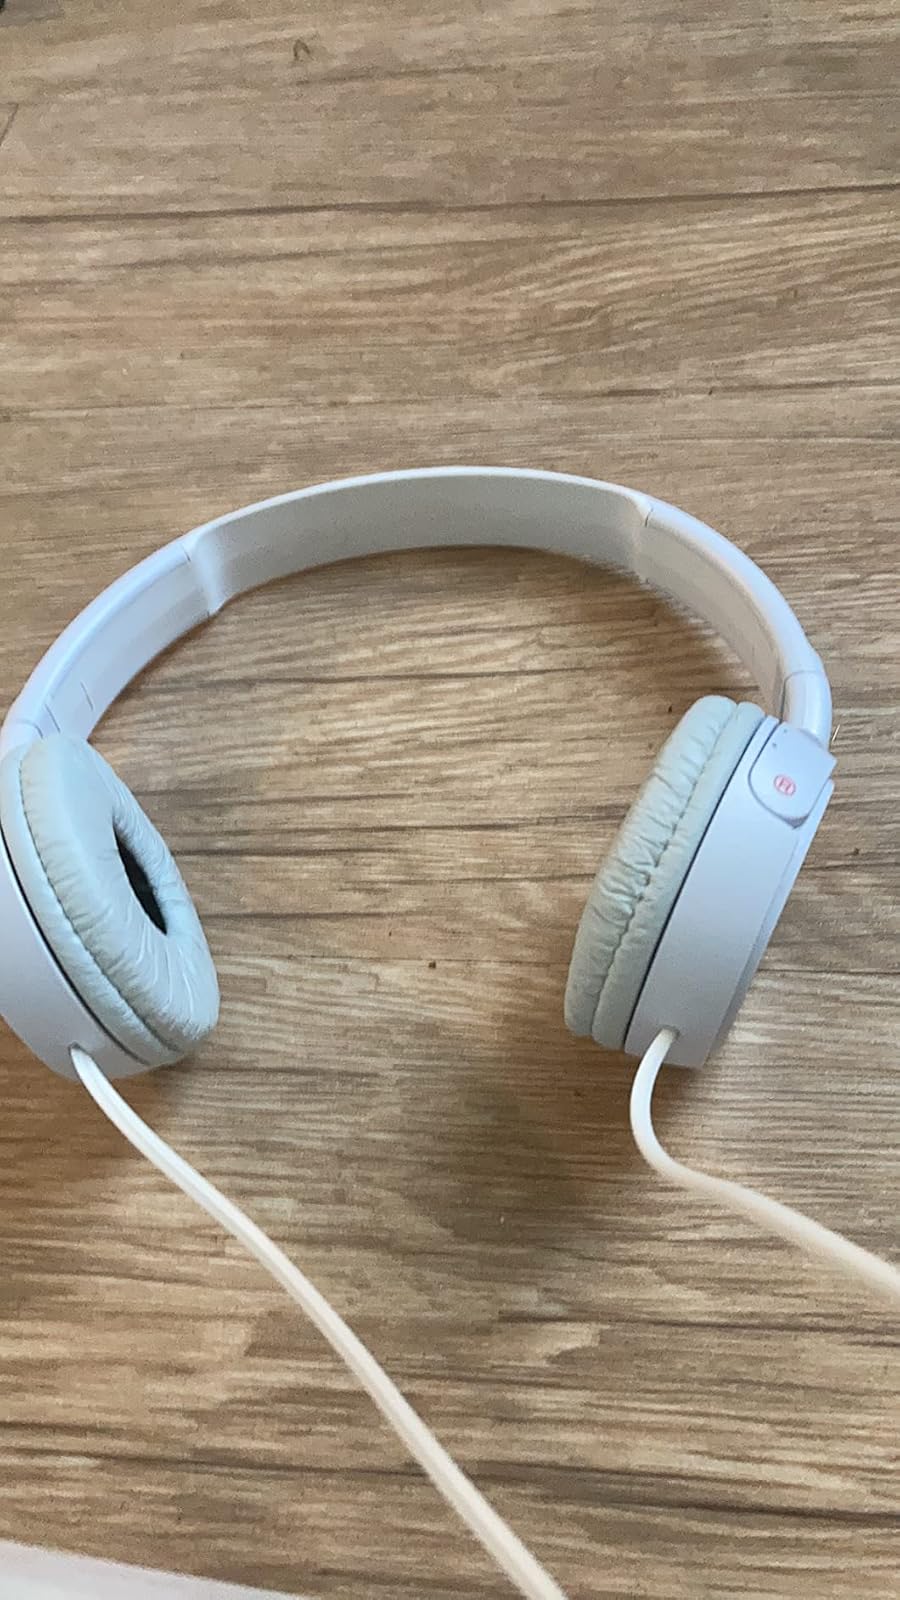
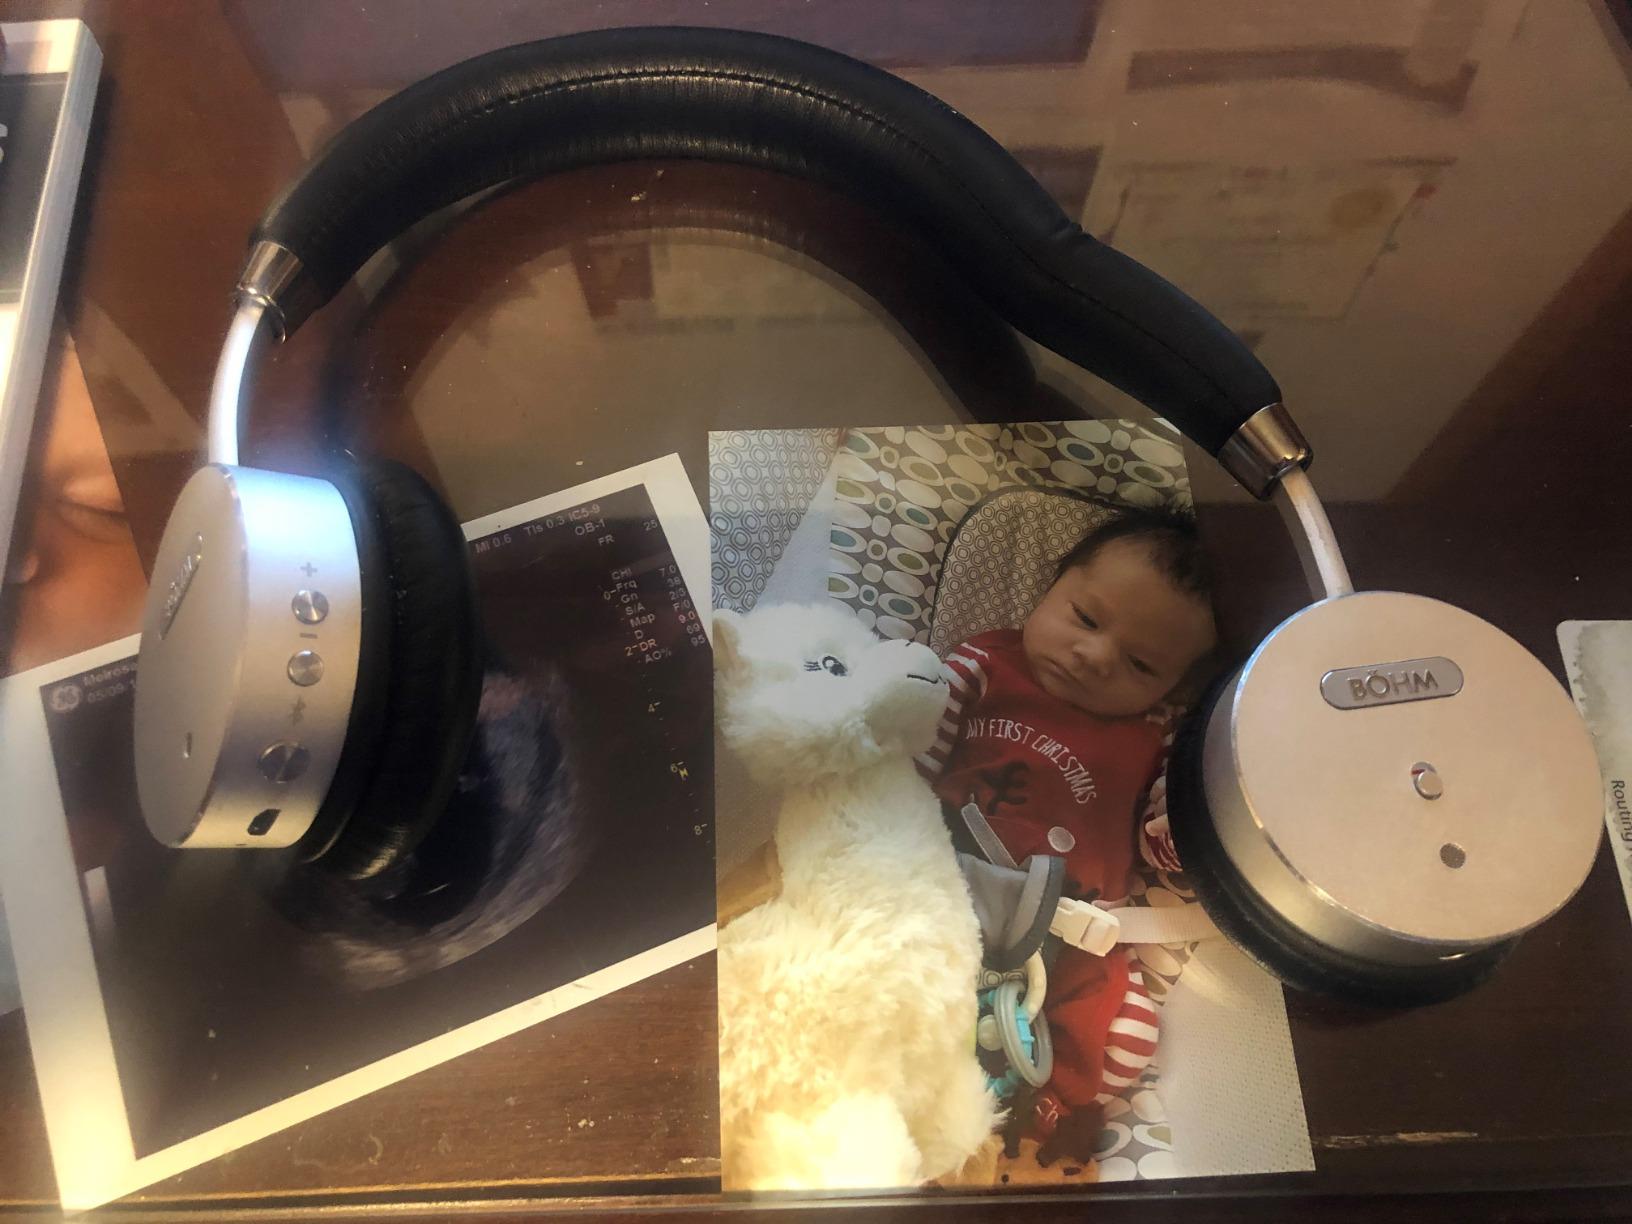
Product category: headphones
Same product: no